Inspector Hornleigh Goes To It

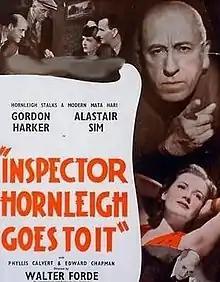

Inspector Hornleigh Goes To It is a 1941 British detective film directed by Walter Forde and starring Gordon Harker, Alastair Sim, Phyllis Calvert and Edward Chapman. It was the third and final film adaptation of the Inspector Hornleigh stories.